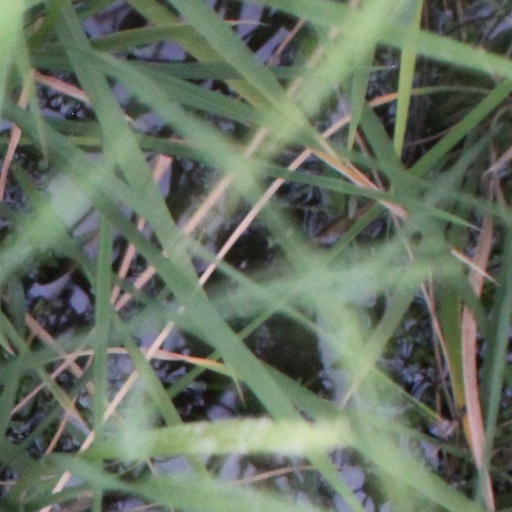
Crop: rice